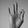
ASL letter: F